AIL M325 Command Car

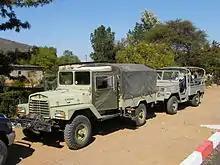
Ex-Botswana Defence Force (BDF) M325 Command Car (front) and the M462 ABIR which succeeded it in service for the BDF (rear)

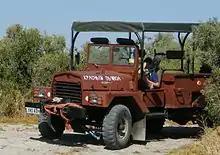
Ex-Botswana Defence Force M325 Command Car (Patrol type) in civilian use in the Tuli Block, Botswana

The Israeli government were long time users of Dodge vehicles, with many numbers of ex World War Two Dodge Weapons Carriers (Dodge WC series) being used. These were later supplemented by open cabbed Dodge WM 300 and M601 Power Wagons assembled by AIL. In 1970, the M325 Command Car was first produced to replace the Power Wagons, on classic Dodge M601 chassis with Chrysler components and AIL bodywork. These early production models were characterised by Dodge axles, vertical grille bars and round headlights while later models had horizontal grille bars and square headlights. The later models were fitted with a Chrysler 227 slant-six cylinder 3.7 litre motor, NP 435 4 speed gearbox. The NP transfer case gave a 4.88:1 final drive ratio. The late-model chassis boasted Dana 70 rear axles and Dana 60 front axles with disc brakes and hydraulic-assisted steering. Production-fitted tyres were 9.00x16 Alliance versions of the Michelin. Winch equipped vehicles were fitted with a Braden winch driven from the gearbox power take-off (PTO), while some late production models were fitted with electric Superwinches. The AILs are known for their superior off-road capabilities with low gearing (82:1), good ground clearance (16 inches) and ample power given by the 3.7 litre Chrysler motor.